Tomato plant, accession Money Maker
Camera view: tilt-top (135 deg); turntable rotation: 120 degrees
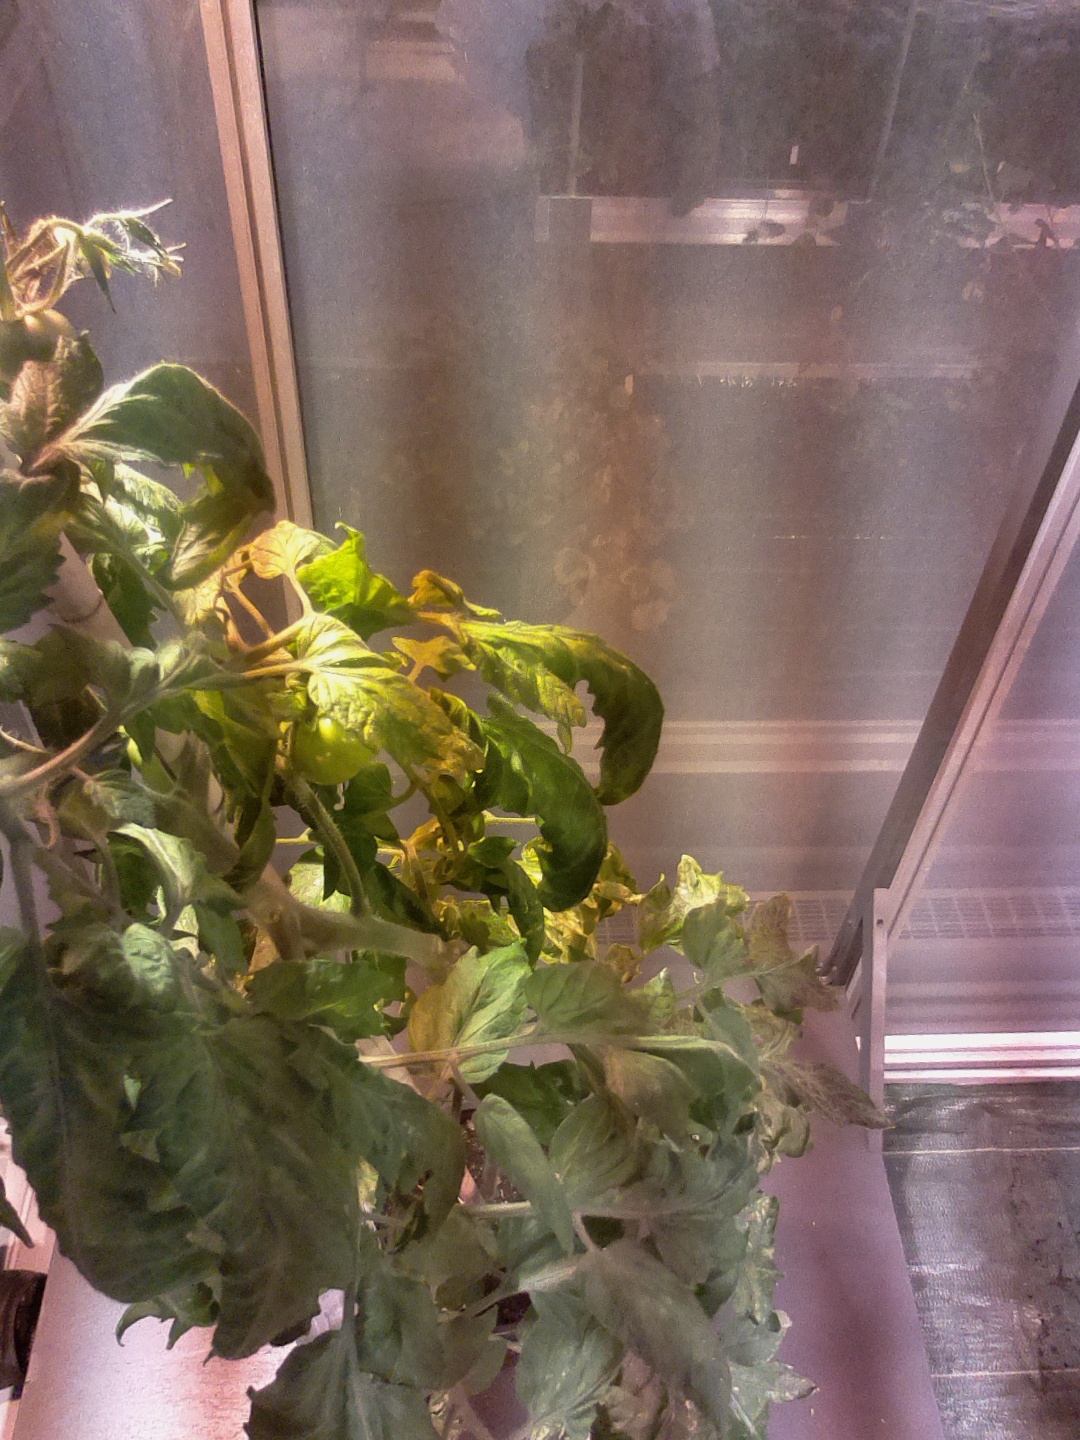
BBCH growth stage 72: 20%-30% of final fruit size